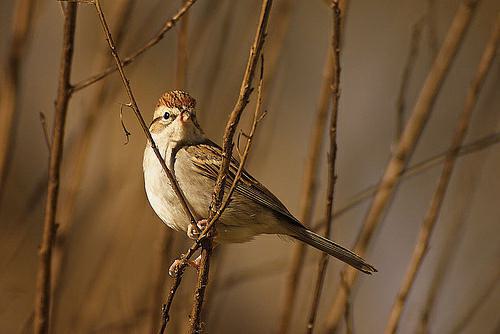
A photo of a chipping sparrow